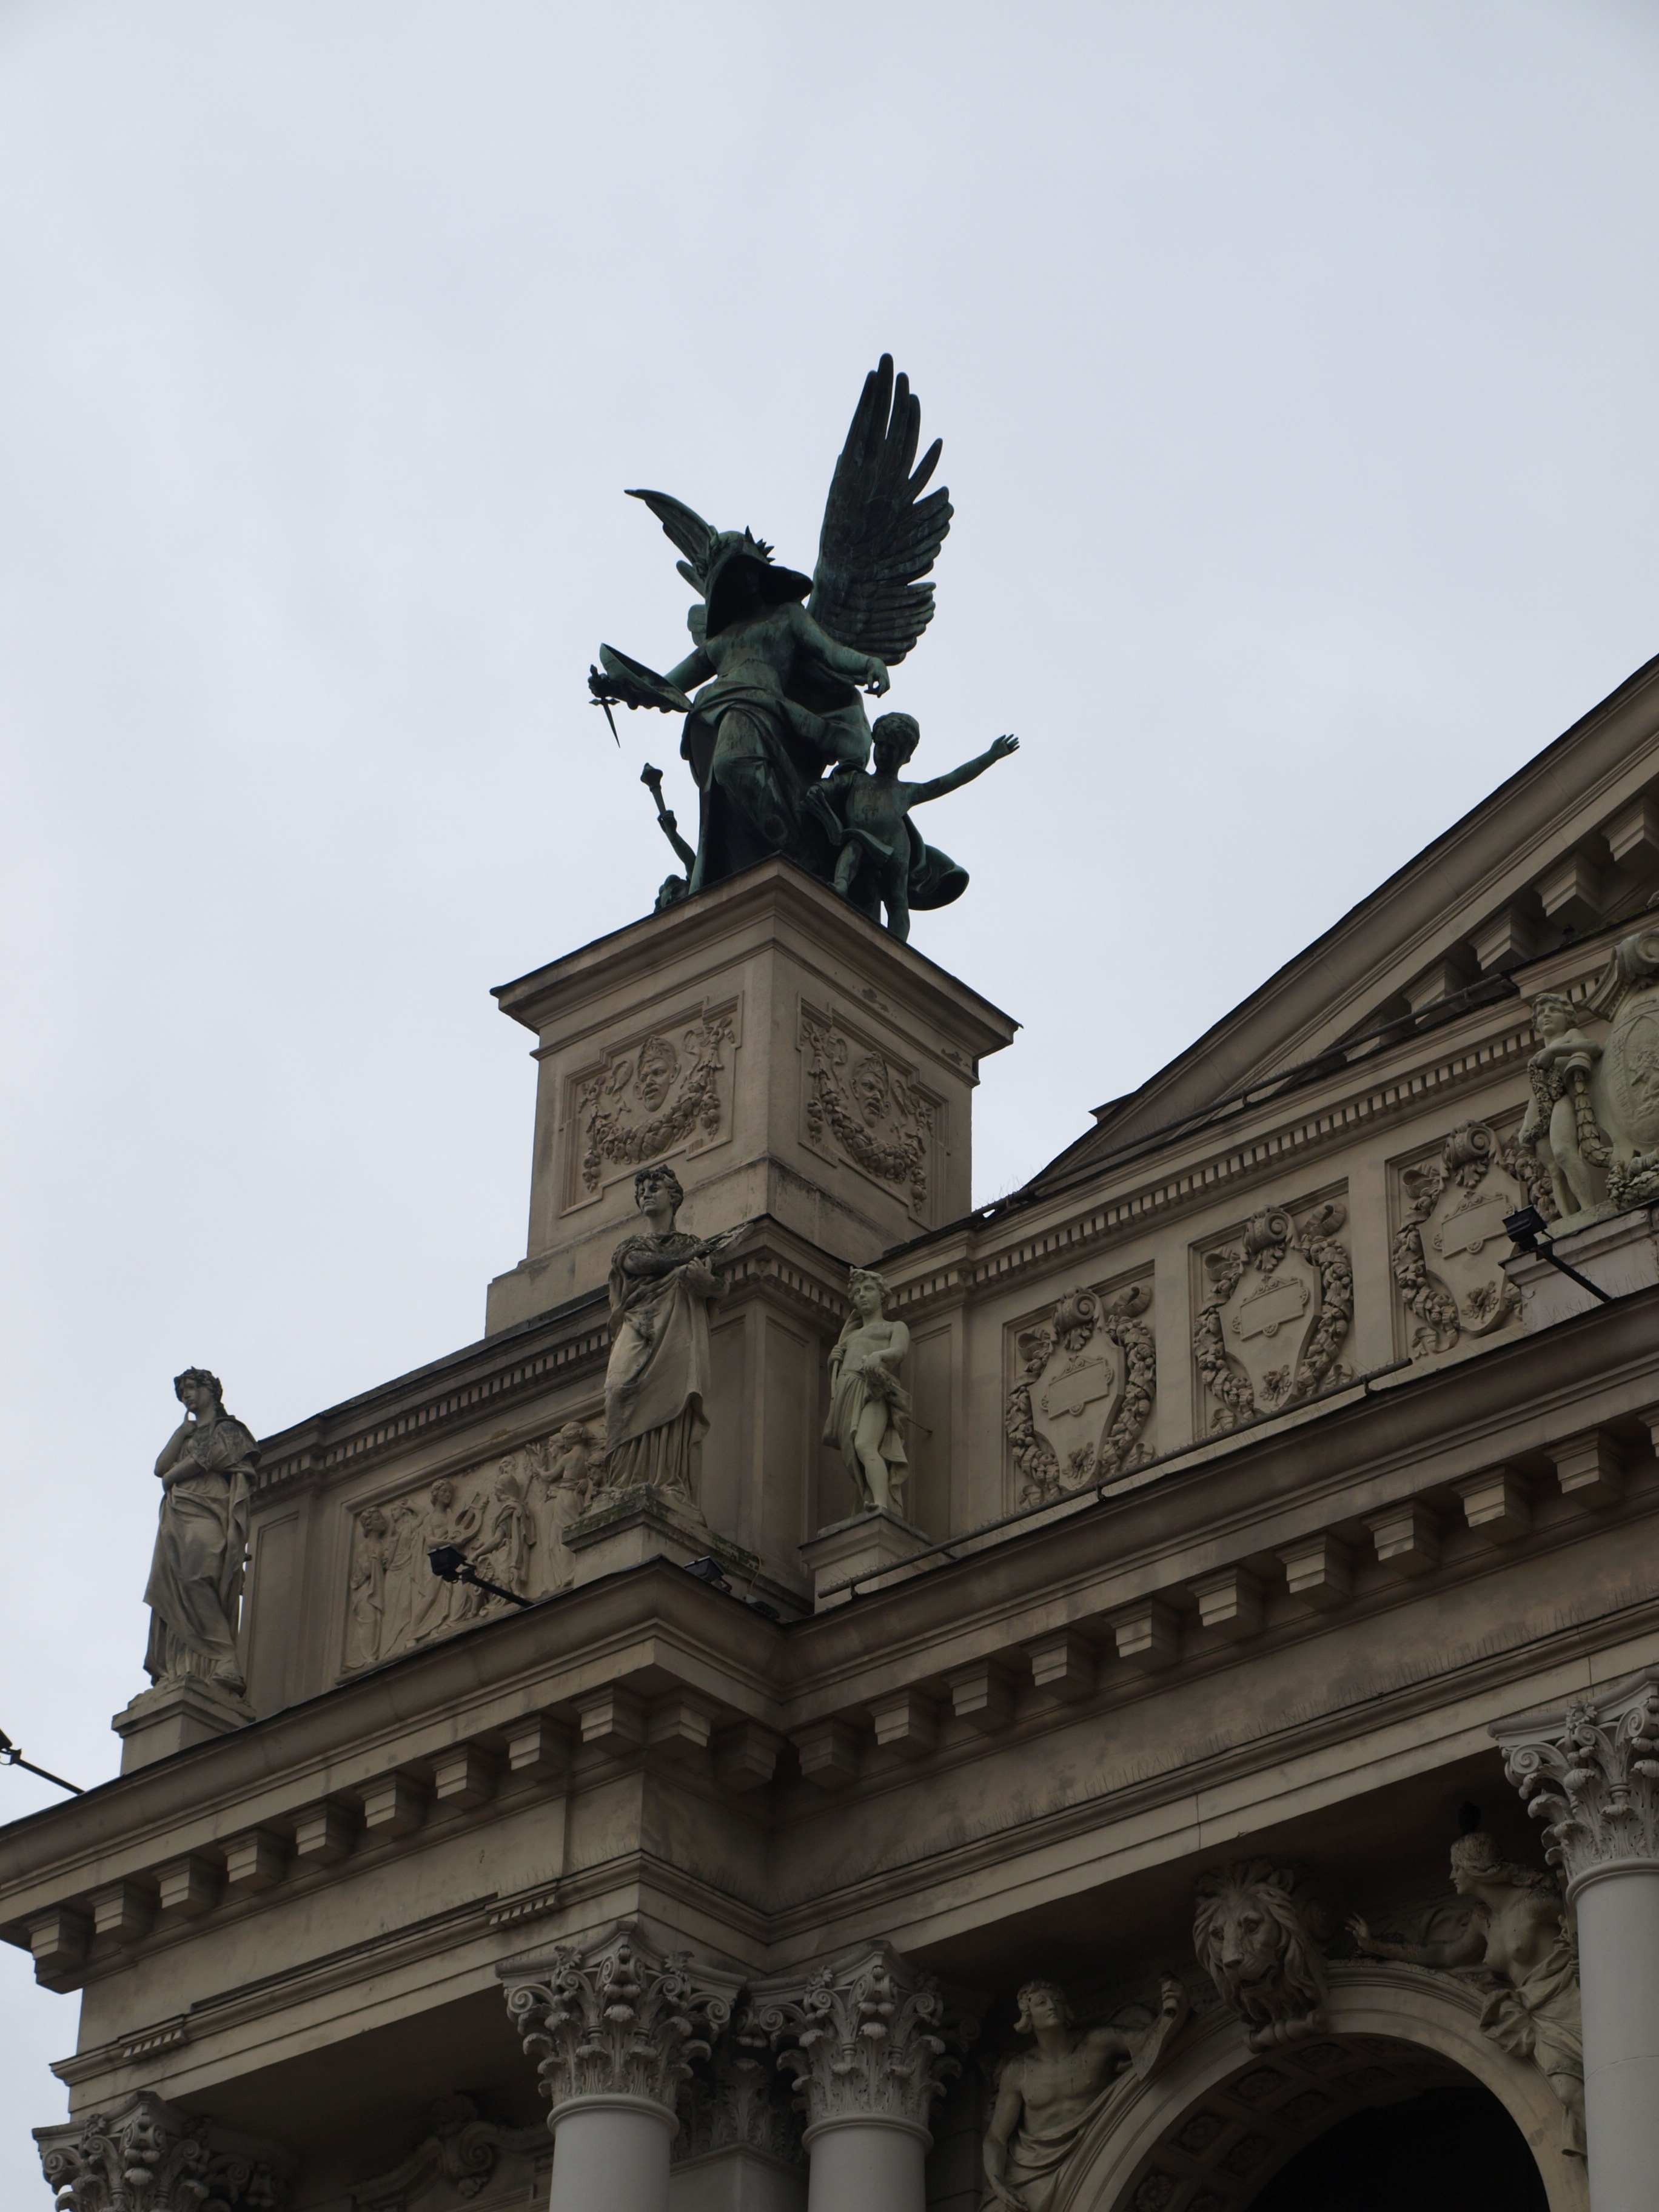
architecture, monument, statue, landmark, facade, sculpture, theatre, fragment, lviv, clearance